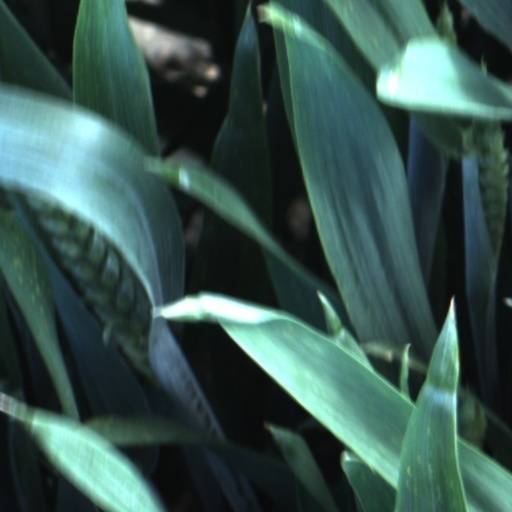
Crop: wheat